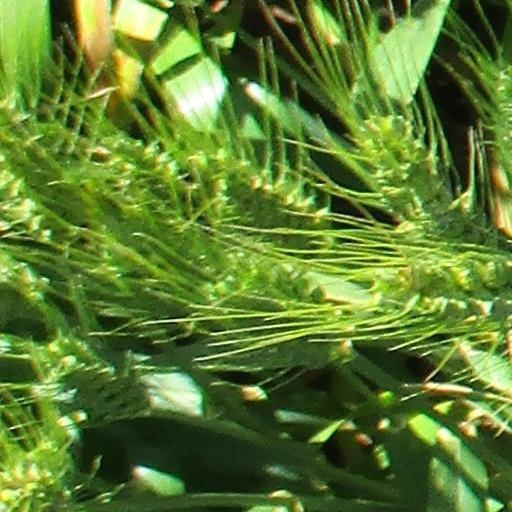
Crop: wheat